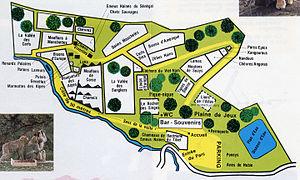
Plan Parc Animalier d'Auvergne 1990
Le Parc Animalier d'Auvergne, anciennement appelé Parc Animalier du Cézallier, est un parc zoologique français créé en 1984 avec pour thématique les animaux des sommets du monde. Il est situé dans le massif du Cézallier, à Ardes-sur-Couze, dans le département du Puy-de-Dôme.